Iván Hernández (footballer)

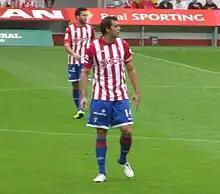
Hernández with Sporting Gijón in 2014

Iván Hernández Soto (born 27 February 1980) is a Spanish former professional footballer who played as a central defender.